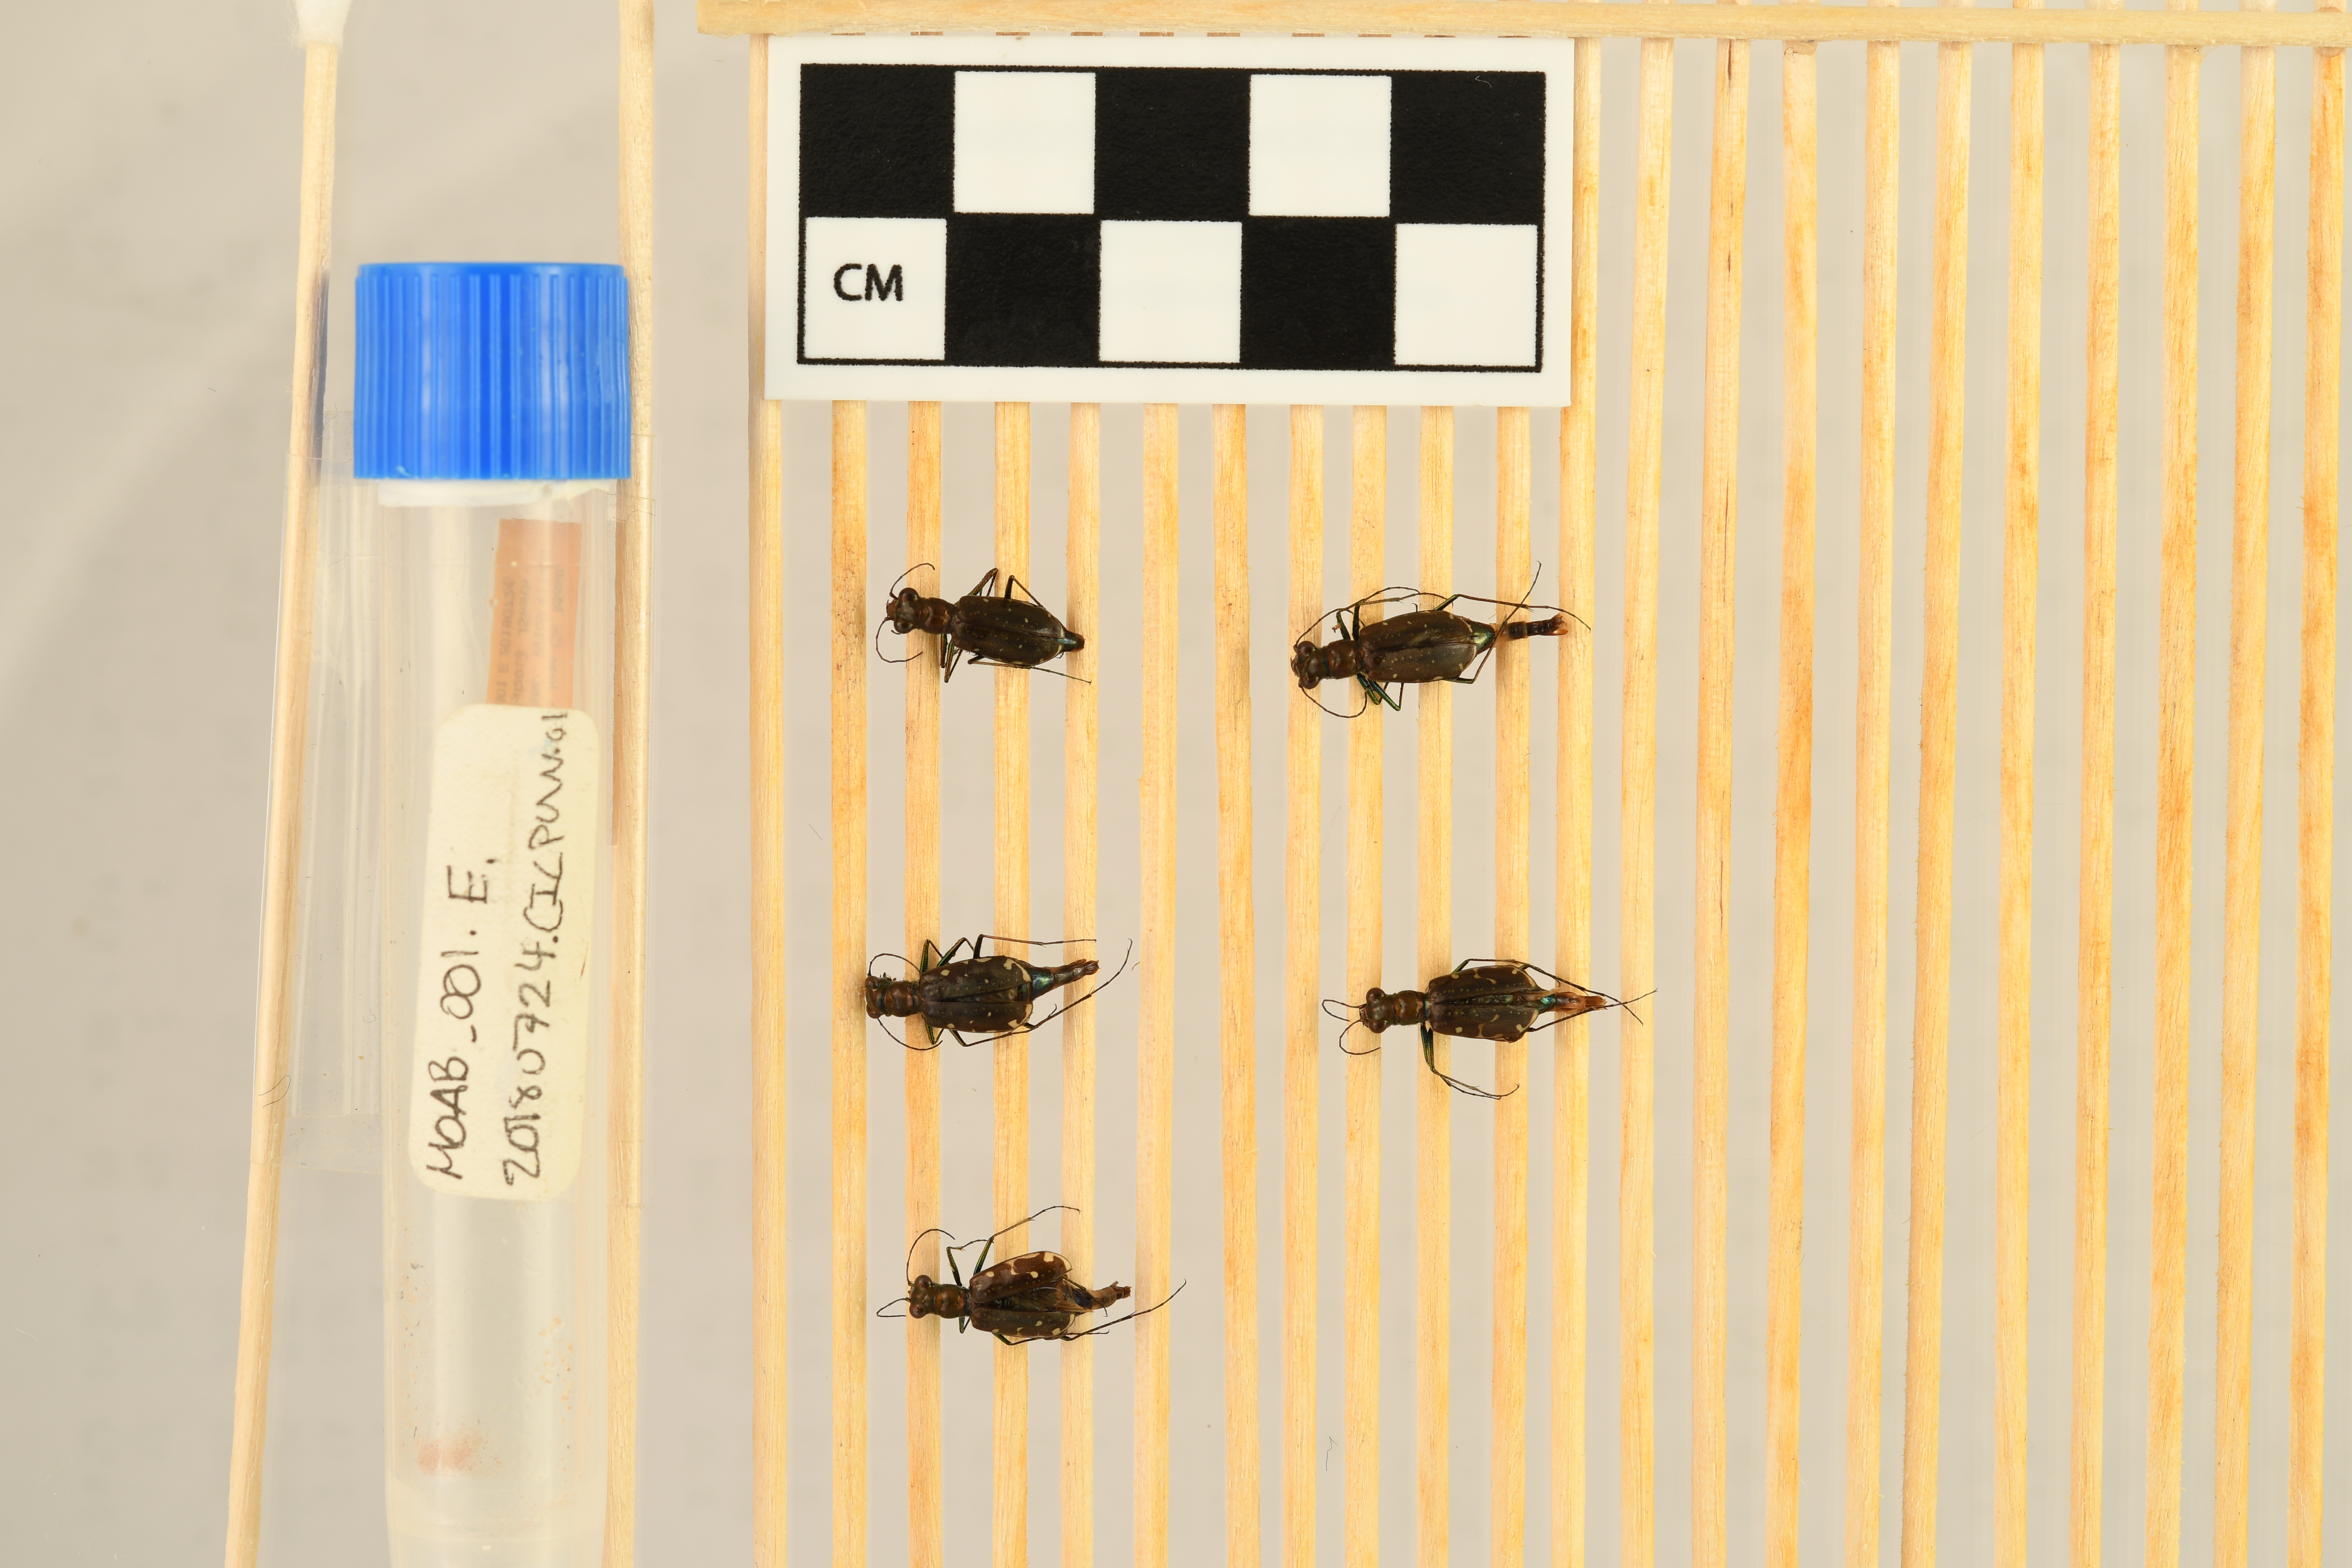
Cicindela punctulata — Moab NEON, plot MOAB_001. Beetle 1, ElytraLength: 0.7733 cm (lying flat: Yes)

Cicindela punctulata — Moab NEON, plot MOAB_001. Beetle 1, ElytraWidth: 0.3542 cm (lying flat: Yes)

Cicindela punctulata — Moab NEON, plot MOAB_001. Beetle 2, ElytraLength: 0.7823 cm (lying flat: Yes)

Cicindela punctulata — Moab NEON, plot MOAB_001. Beetle 2, ElytraWidth: 0.3672 cm (lying flat: Yes)

Cicindela punctulata — Moab NEON, plot MOAB_001. Beetle 3, ElytraLength: 0.7828 cm (lying flat: No)

Cicindela punctulata — Moab NEON, plot MOAB_001. Beetle 3, ElytraWidth: 0.3552 cm (lying flat: No)

Cicindela punctulata — Moab NEON, plot MOAB_001. Beetle 4, ElytraLength: 0.7681 cm (lying flat: No)

Cicindela punctulata — Moab NEON, plot MOAB_001. Beetle 4, ElytraWidth: 0.3471 cm (lying flat: No)

Cicindela punctulata — Moab NEON, plot MOAB_001. Beetle 5, ElytraLength: 0.7193 cm (lying flat: No)

Cicindela punctulata — Moab NEON, plot MOAB_001. Beetle 5, ElytraWidth: 0.3229 cm (lying flat: No)